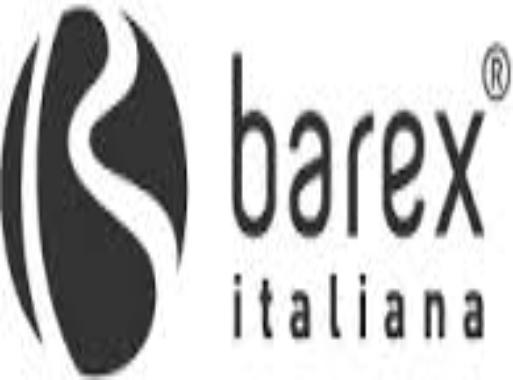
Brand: Barex-1
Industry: Others